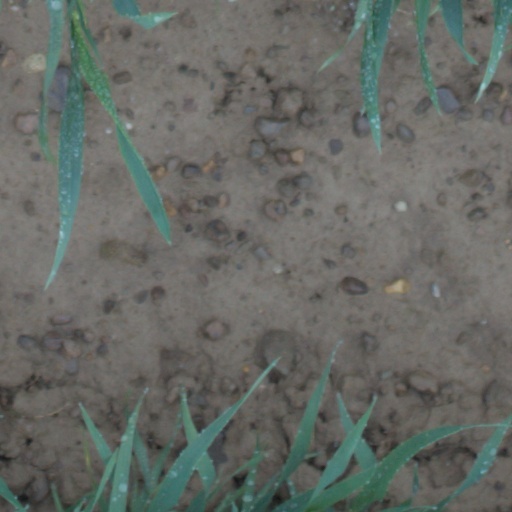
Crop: wheat